Unison

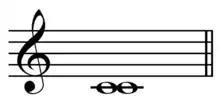
Perfect unison

In music, unison is two or more musical parts that sound either the same pitch or pitches separated by intervals of one or more octaves, usually at the same time. Rhythmic unison is another term for homorhythm.